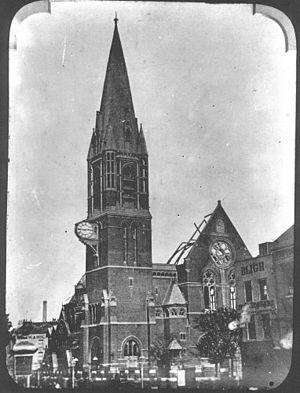
Mary Ann Nichols, née Walker, dite Polly. Née et morte à Londres. Première des cinq victimes, généralement reconnues ou « canoniques », de Jack l'Éventreur.